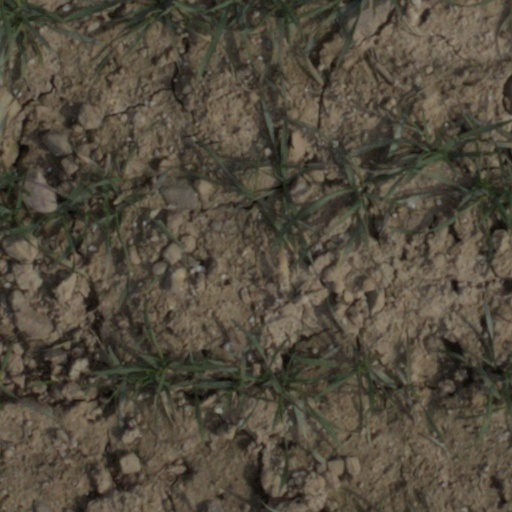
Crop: wheat